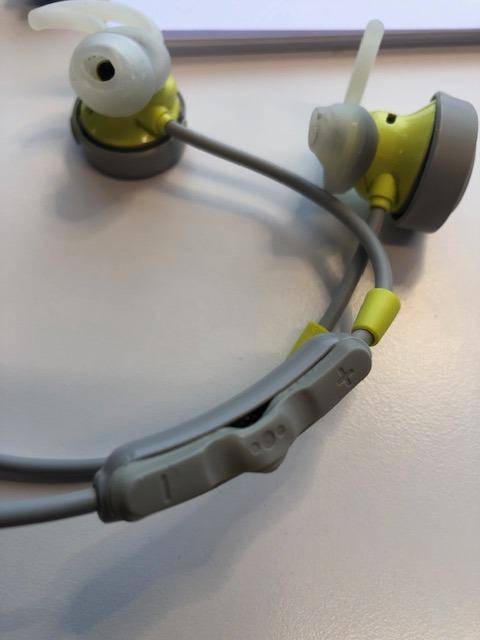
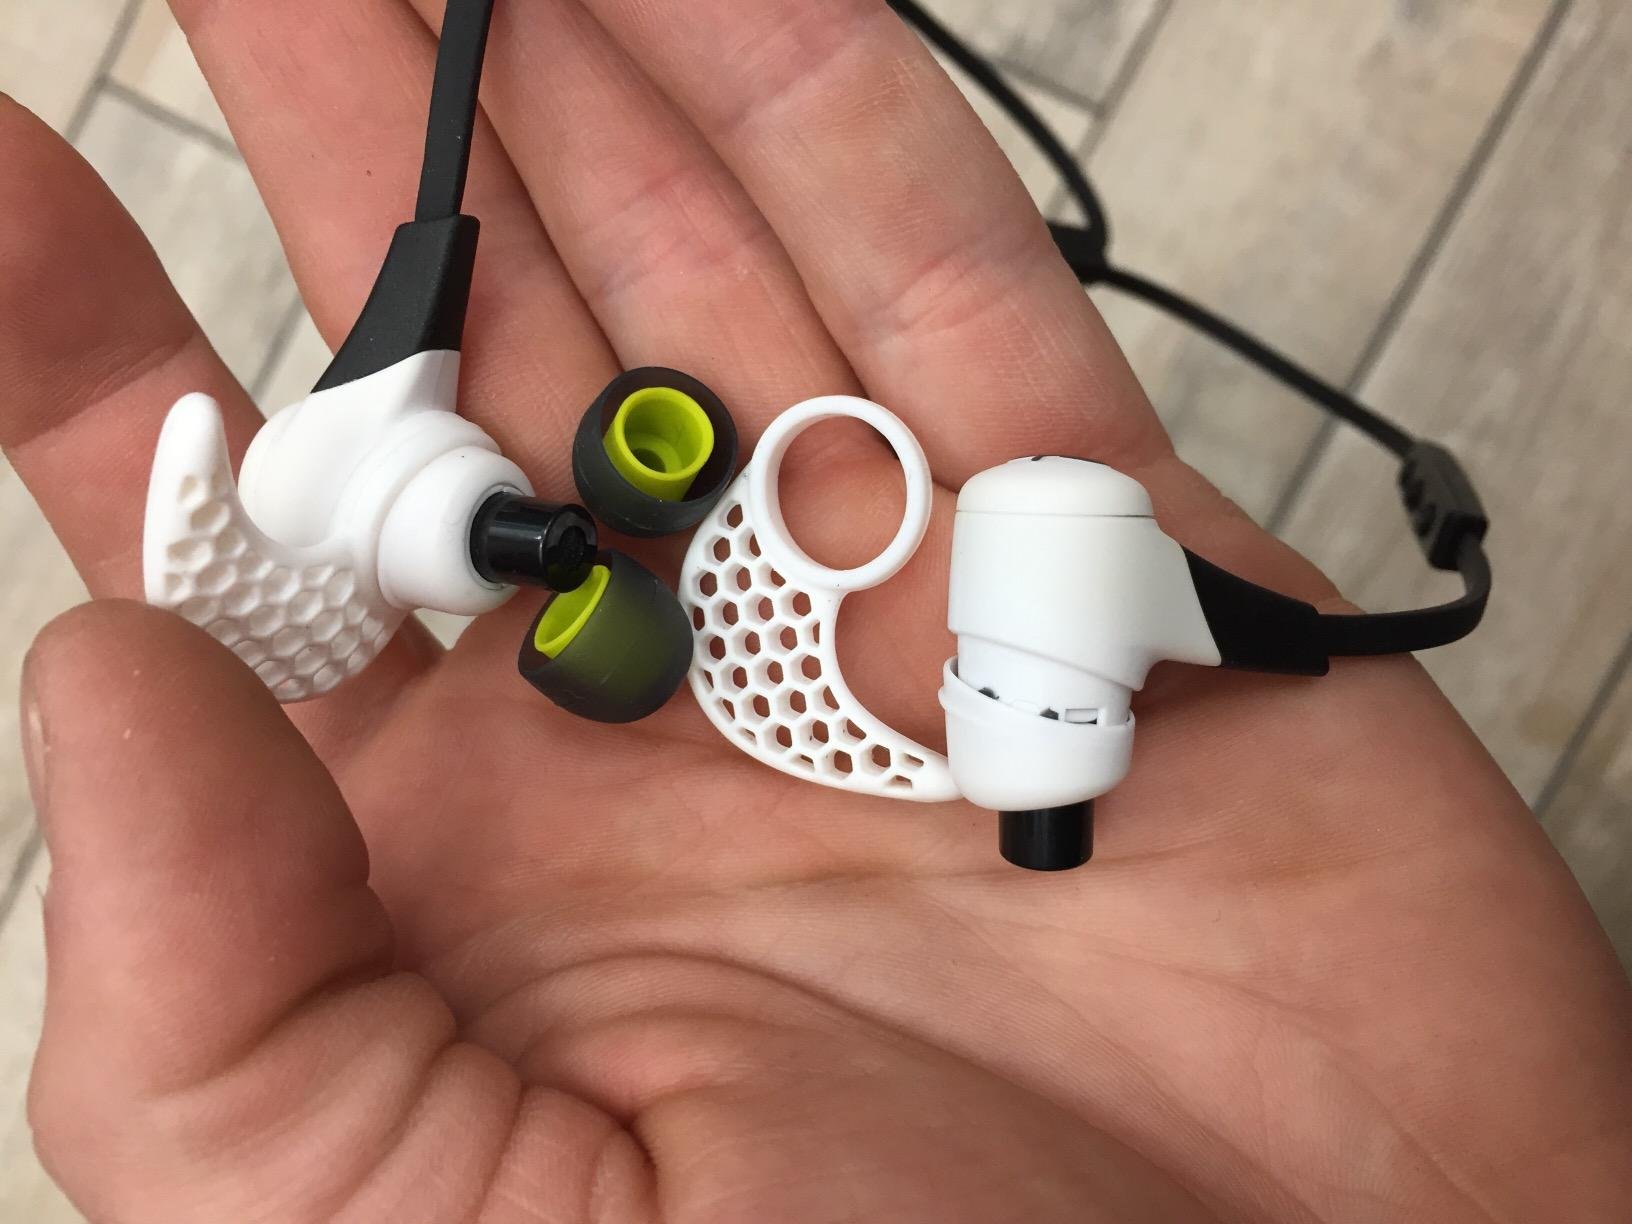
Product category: headphones
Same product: no